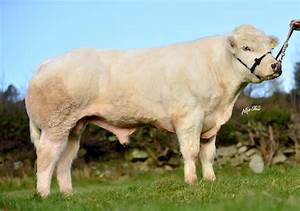
Label: mucca